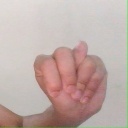
अक्षर: न